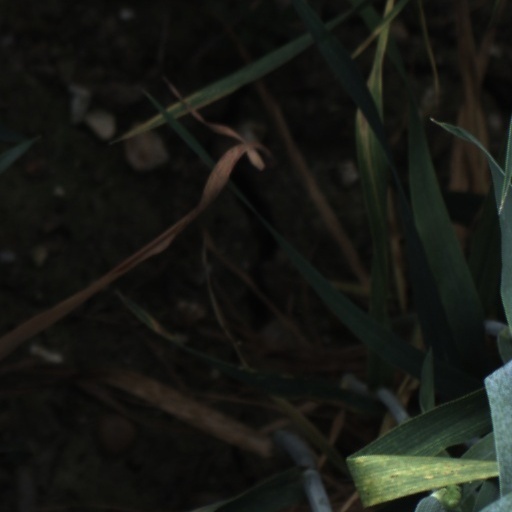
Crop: wheat